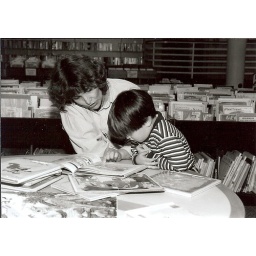
Patrons read a book in youth services at the library on Library Lane.